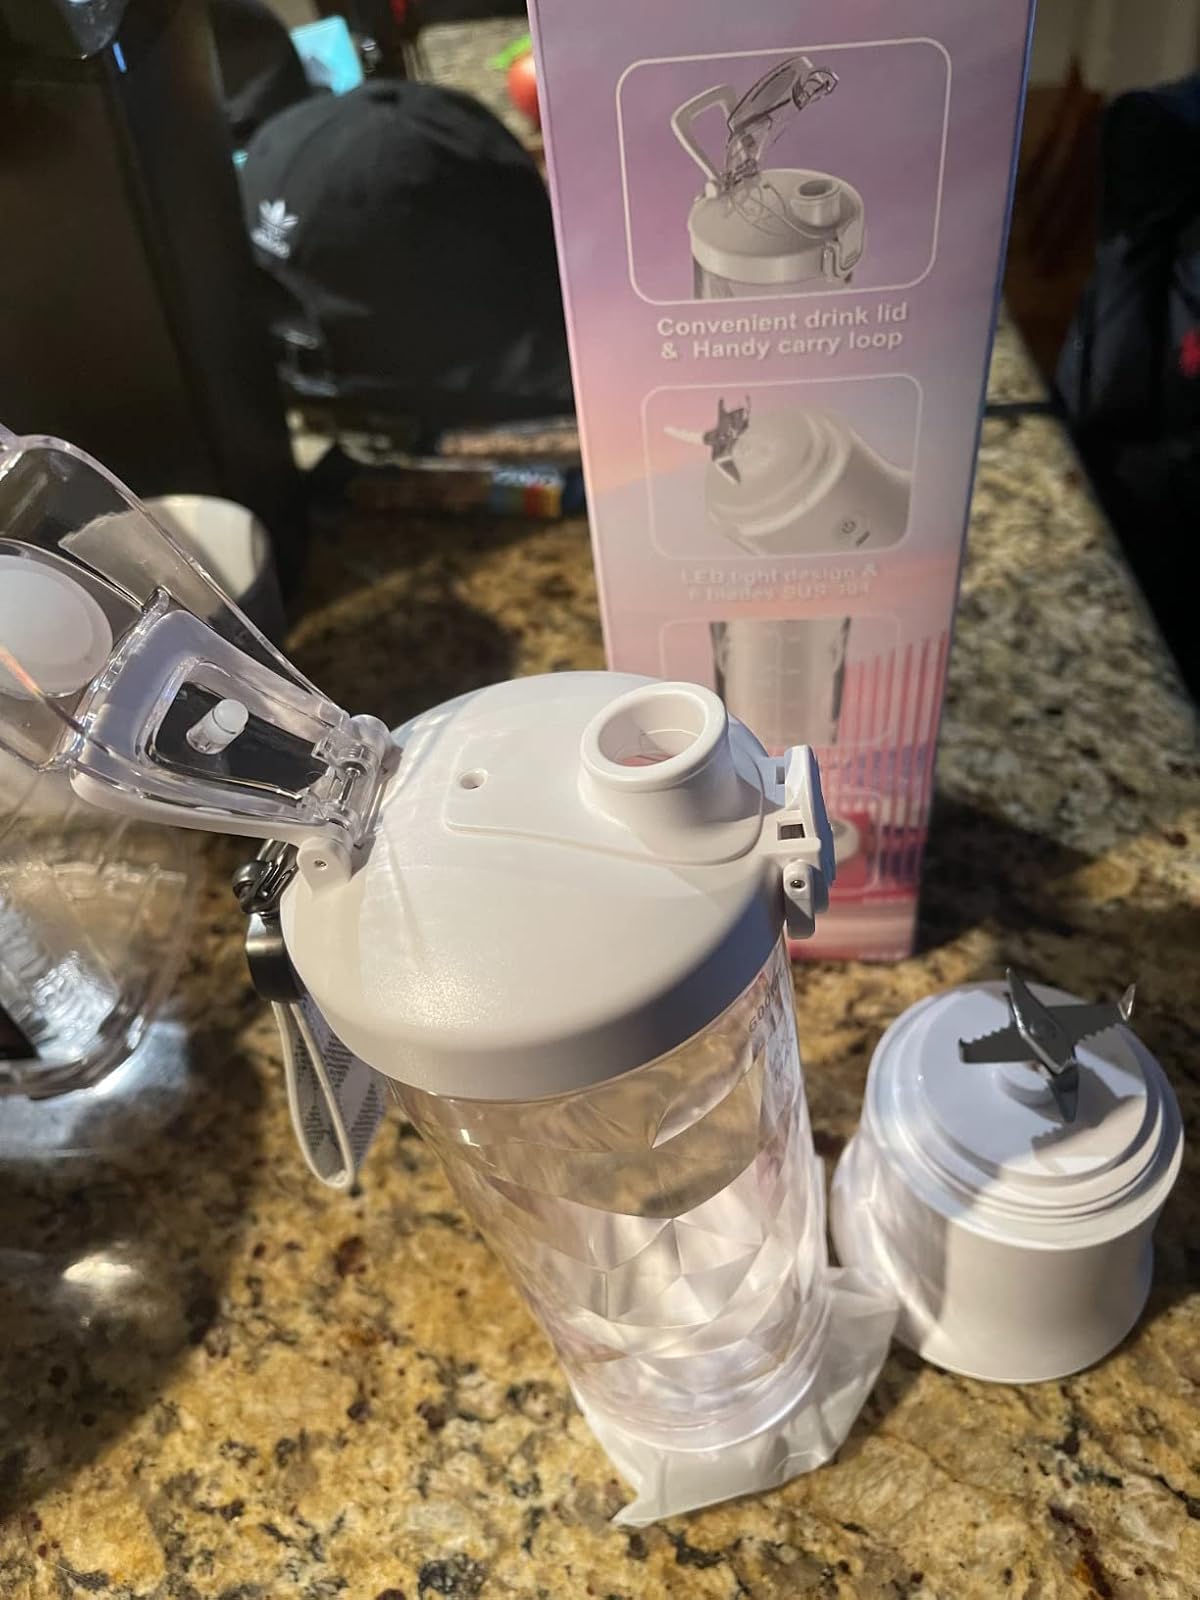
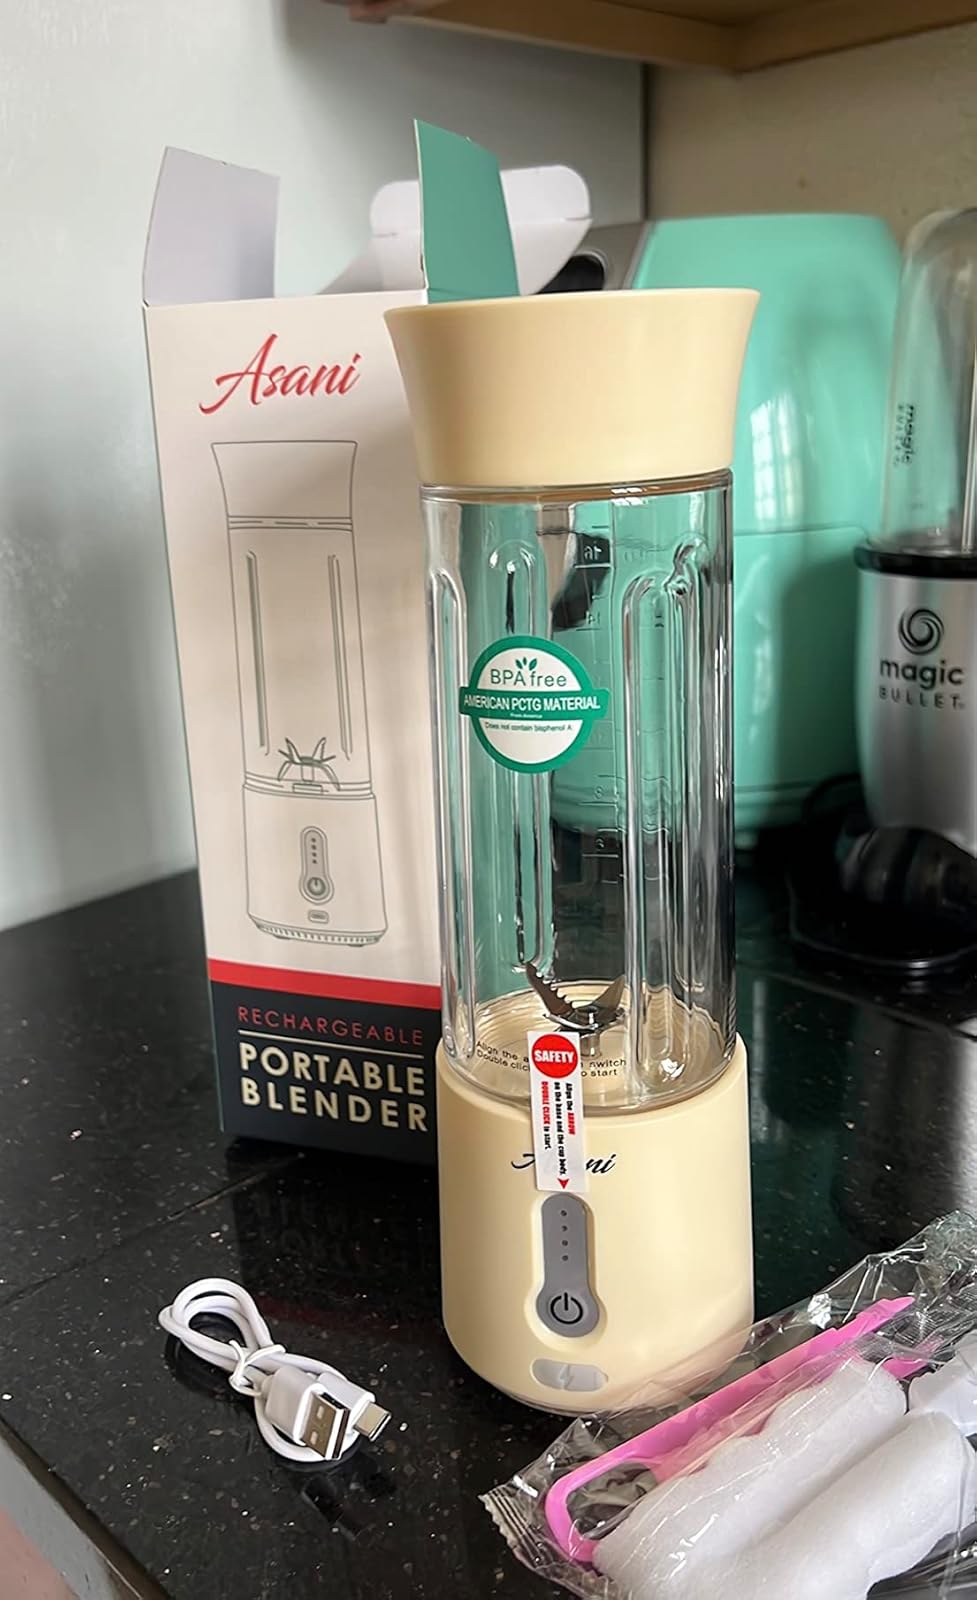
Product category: items_blender
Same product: no